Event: Nepal Earthquake
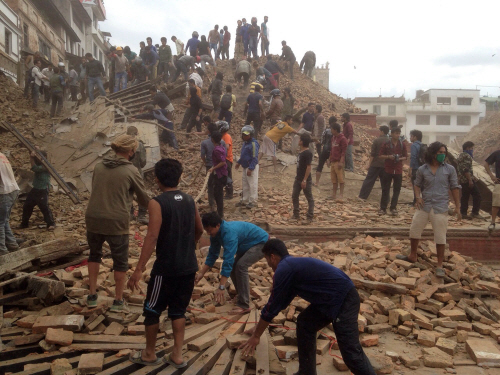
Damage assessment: damage